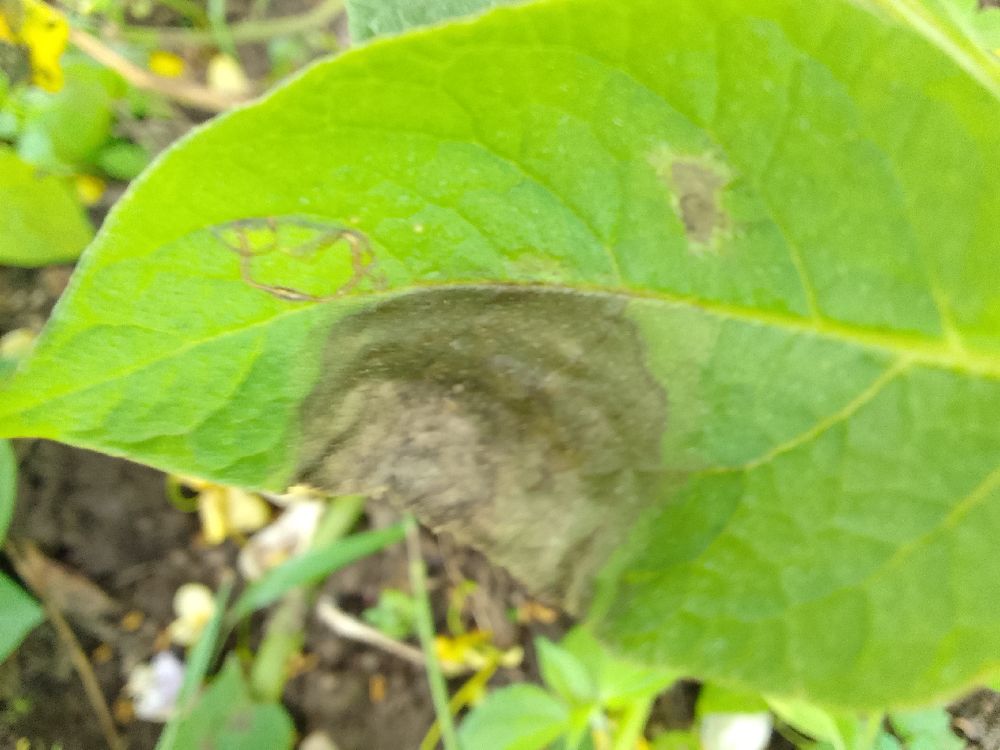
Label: Late blight